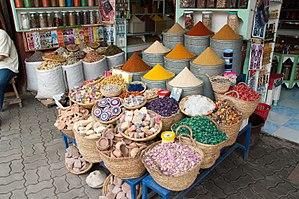
La médina de Marrakech est une médina marocaine, cœur historique de Marrakech. Elle forme un des cinq arrondissements que compte la commune urbaine de Marrakech.